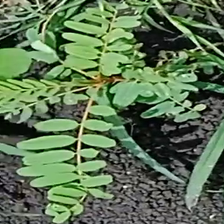
Weed species: Sicklepod_(Senna obtusifolia)